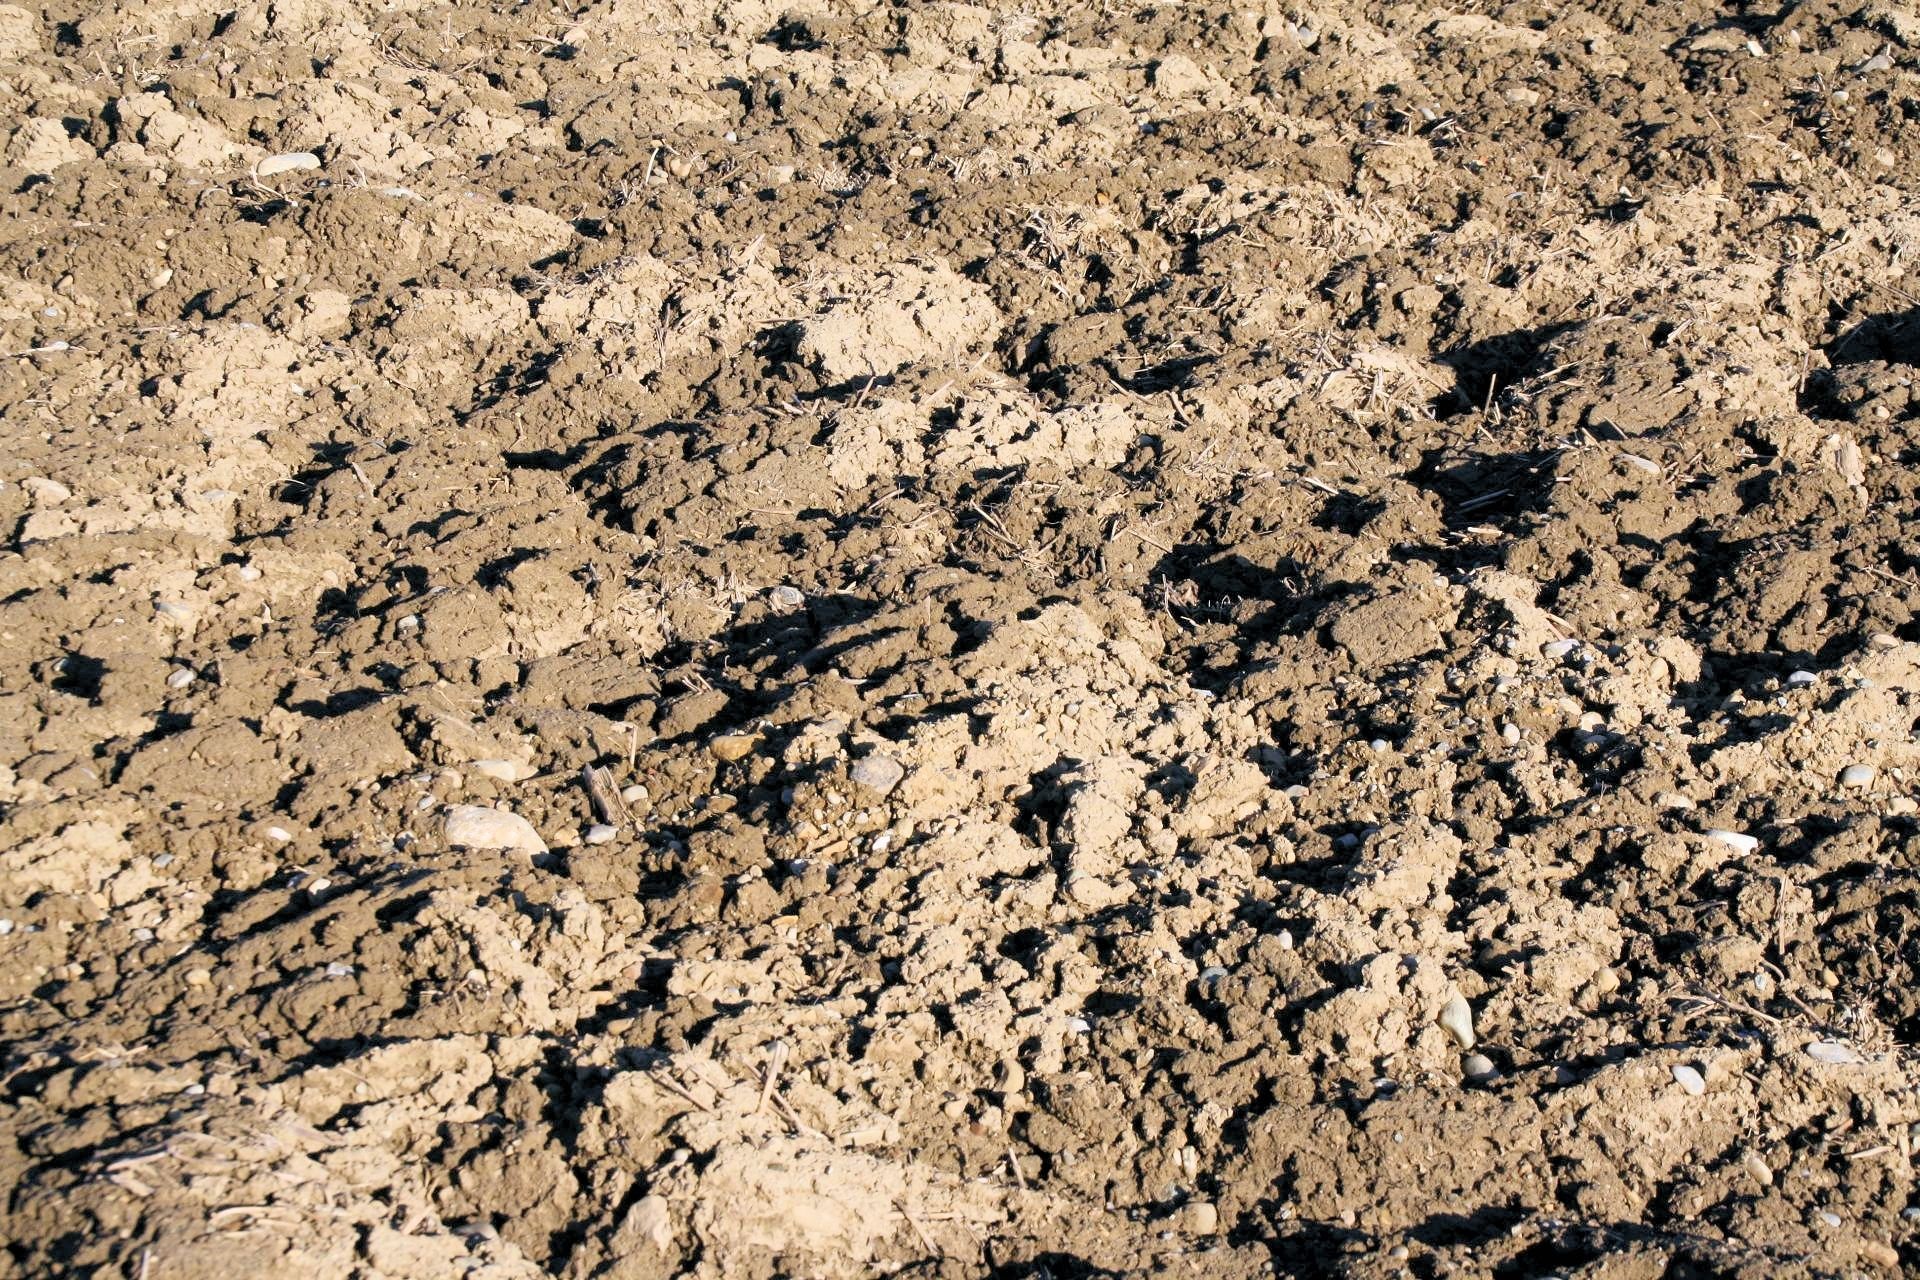
nature, sand, rock, growth, texture, home, land, asphalt, live, soil, material, geology, earth, granite, topsoil, flooring, geological phenomenon